History of Saint Helena

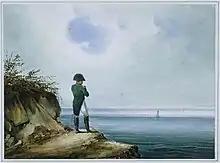
Napoleon in Jamestown, Saint Helena.

By long tradition the island was sighted on 21 May 1502 by the four ships of the 3rd Portuguese Armada commanded by Galician navigator João da Nova during the return voyage to Lisbon, and that he named it Santa Helena after Saint Helena of Constantinople. This tradition has been reviewed by a 2022 paper which concluded the Portuguese chronicles published at least 50 years later, are the sole primary source to the discovery. Although contradictory in describing other events, these chronicles almost unanimously claim João da Nova found St Helena sometime in 1502, although none quote the precise date.